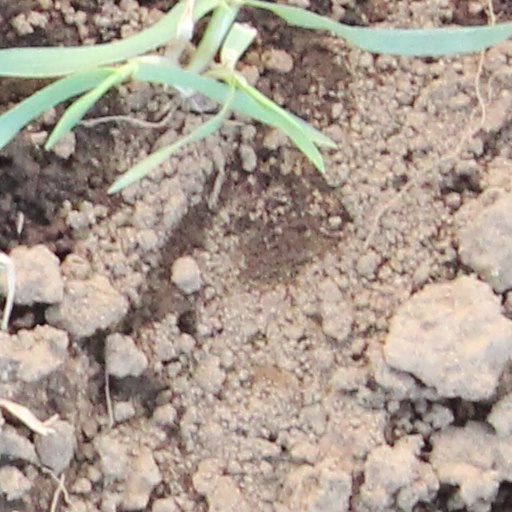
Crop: wheat